Prairie Homestead

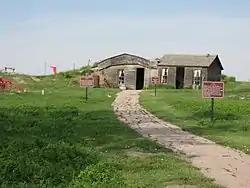
Prairie Homestead, 21070 South Dakota Highway 240 Interior, South Dakota, U.S.A. - located to the northeast of Badlands National Park

The Prairie Homestead is a sod house located at 21070 South Dakota Highway 240 north of Interior, South Dakota. The house was constructed by Ed Brown and his wife in 1909. The Browns built their home with sod bricks and topped it with a grass roof. Western South Dakota was one of the last regions of the state to be settled by homesteaders, and the house is now one of the few remaining sod homes in the state. The home is now open to visitors for tours and houses farm animals and prairie dogs on its grounds.